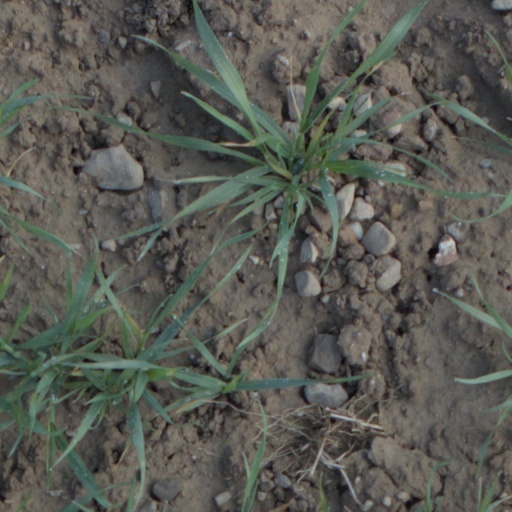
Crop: wheat